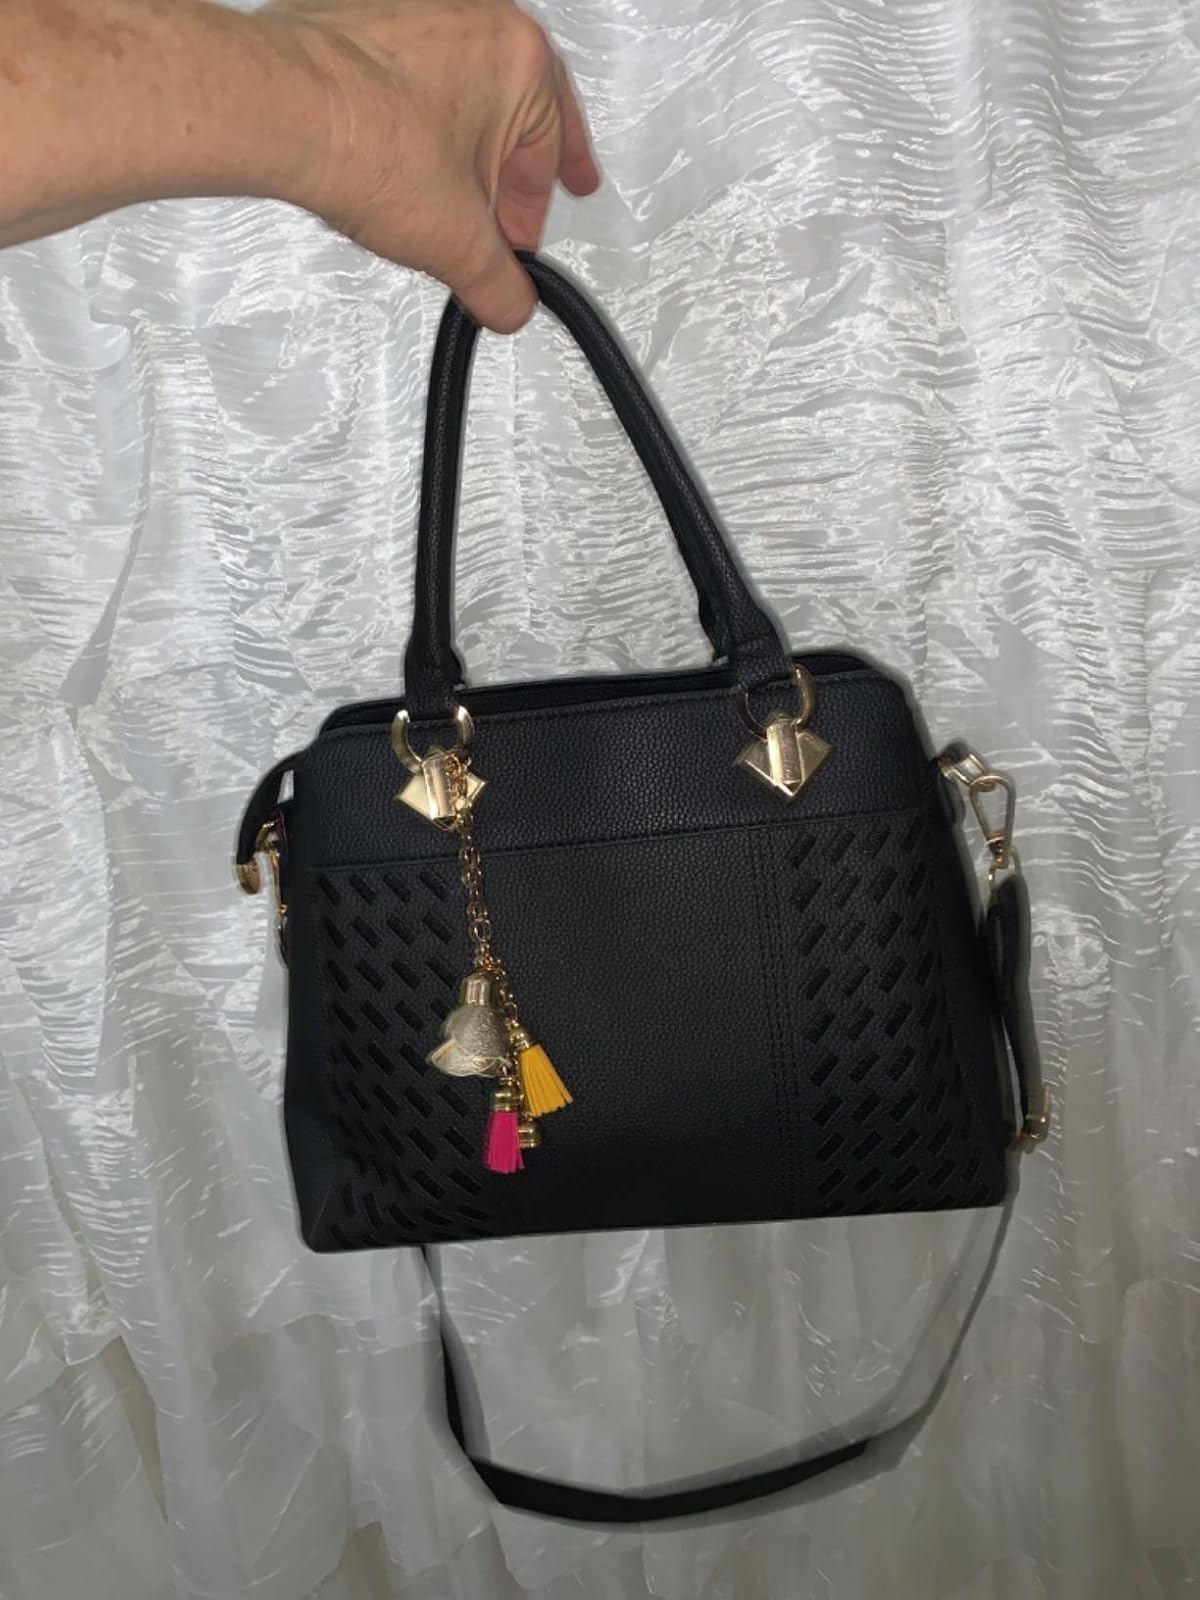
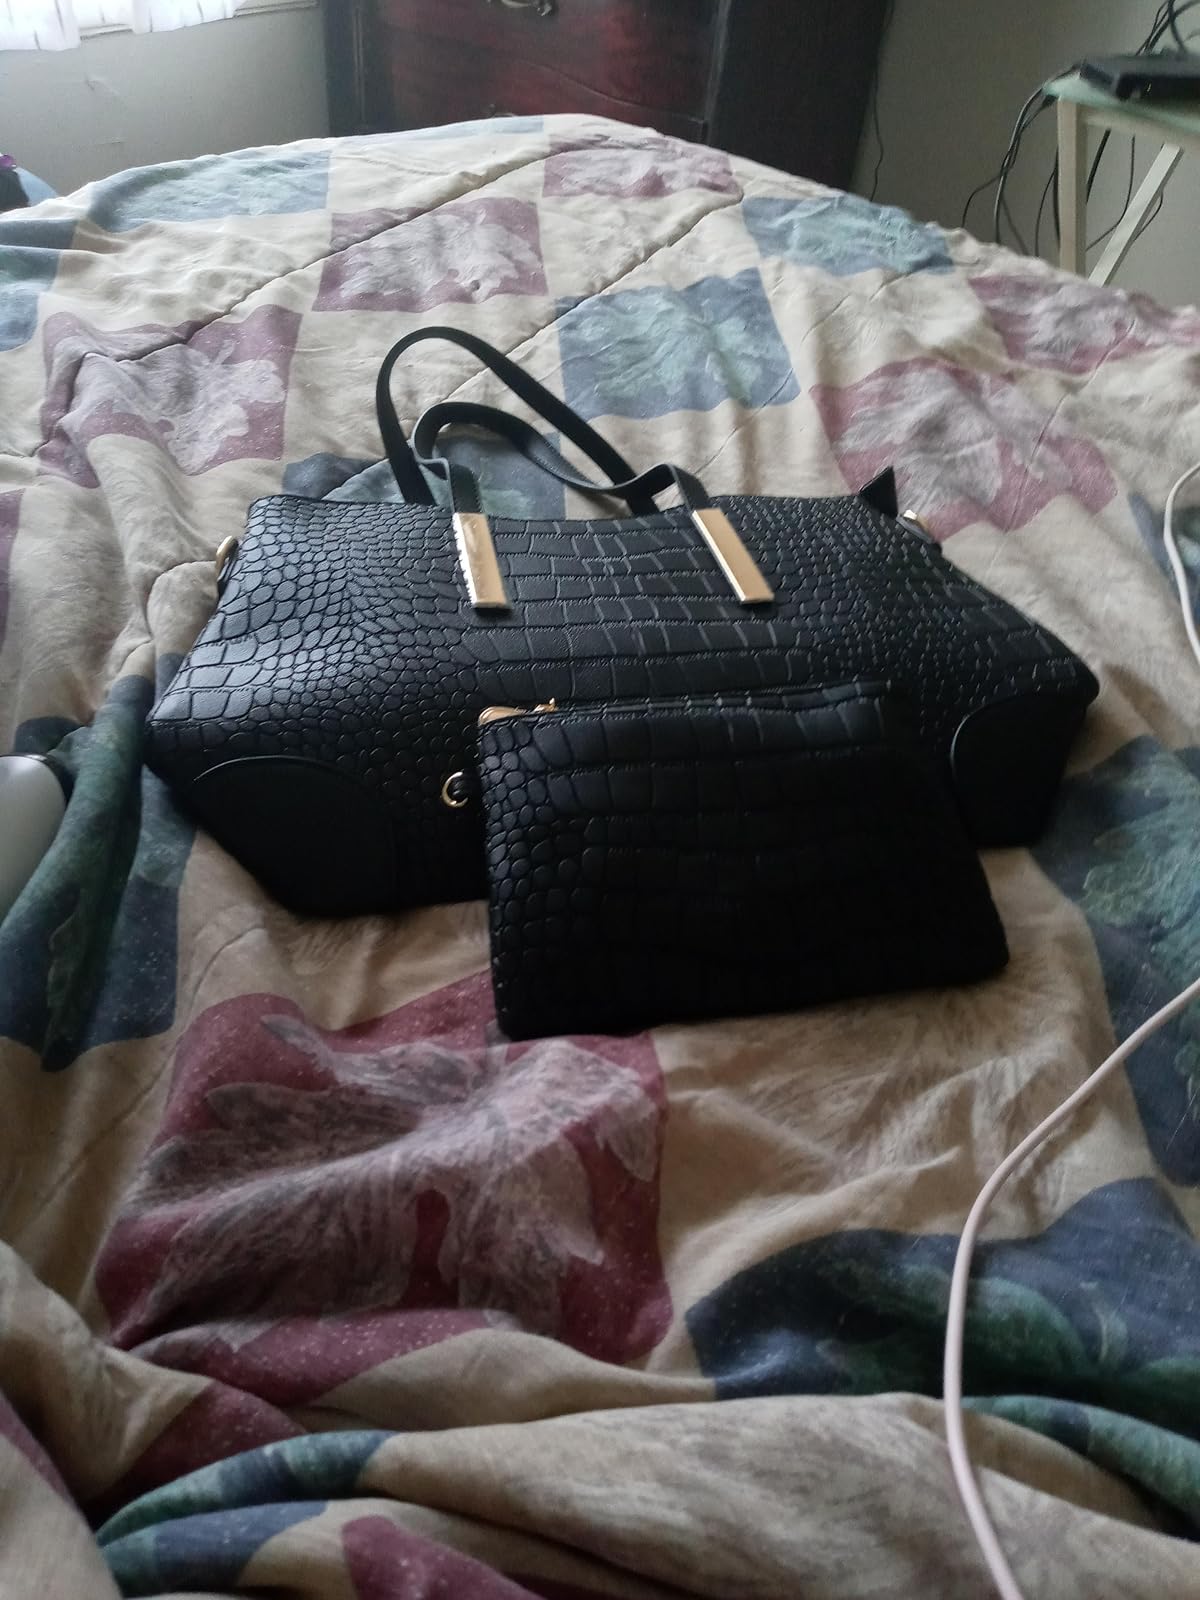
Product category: accessories_handbag
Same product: no